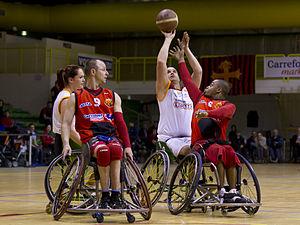
Match entre les équipes de Rome (en blanc) et de Toulouse (en rouge), durant le premier tour de l'Euroligue de basket-ball en fauteuil roulant, qui a eu lieu à Toulouse en mars 2012.Italiano: Le foto scattate durante il tour prima piscina della Eurolega di basket carrozzina. La partita contro squadre provenienti da Roma e Tolosa.
Le basket-ball en fauteuil roulant, couramment appelé basket fauteuil ou handibasket, est un handisport dérivé du basket-ball. C'est un des plus vieux handisports : c'est vers la fin de la Seconde Guerre mondiale, à la fois aux États-Unis et à l'hôpital de Stoke Mandeville au Royaume-Uni, que des soldats blessés à la guerre ont joué pour la première fois à des sports collectifs en fauteuil roulant. Aux États-Unis, les handicapés moteurs se sont tout de suite mis à jouer au basket-ball, tandis qu'à Stoke Mandeville, sous l'impulsion du Dʳ Ludwig Guttmann, ils jouaient au netball en fauteuil roulant.